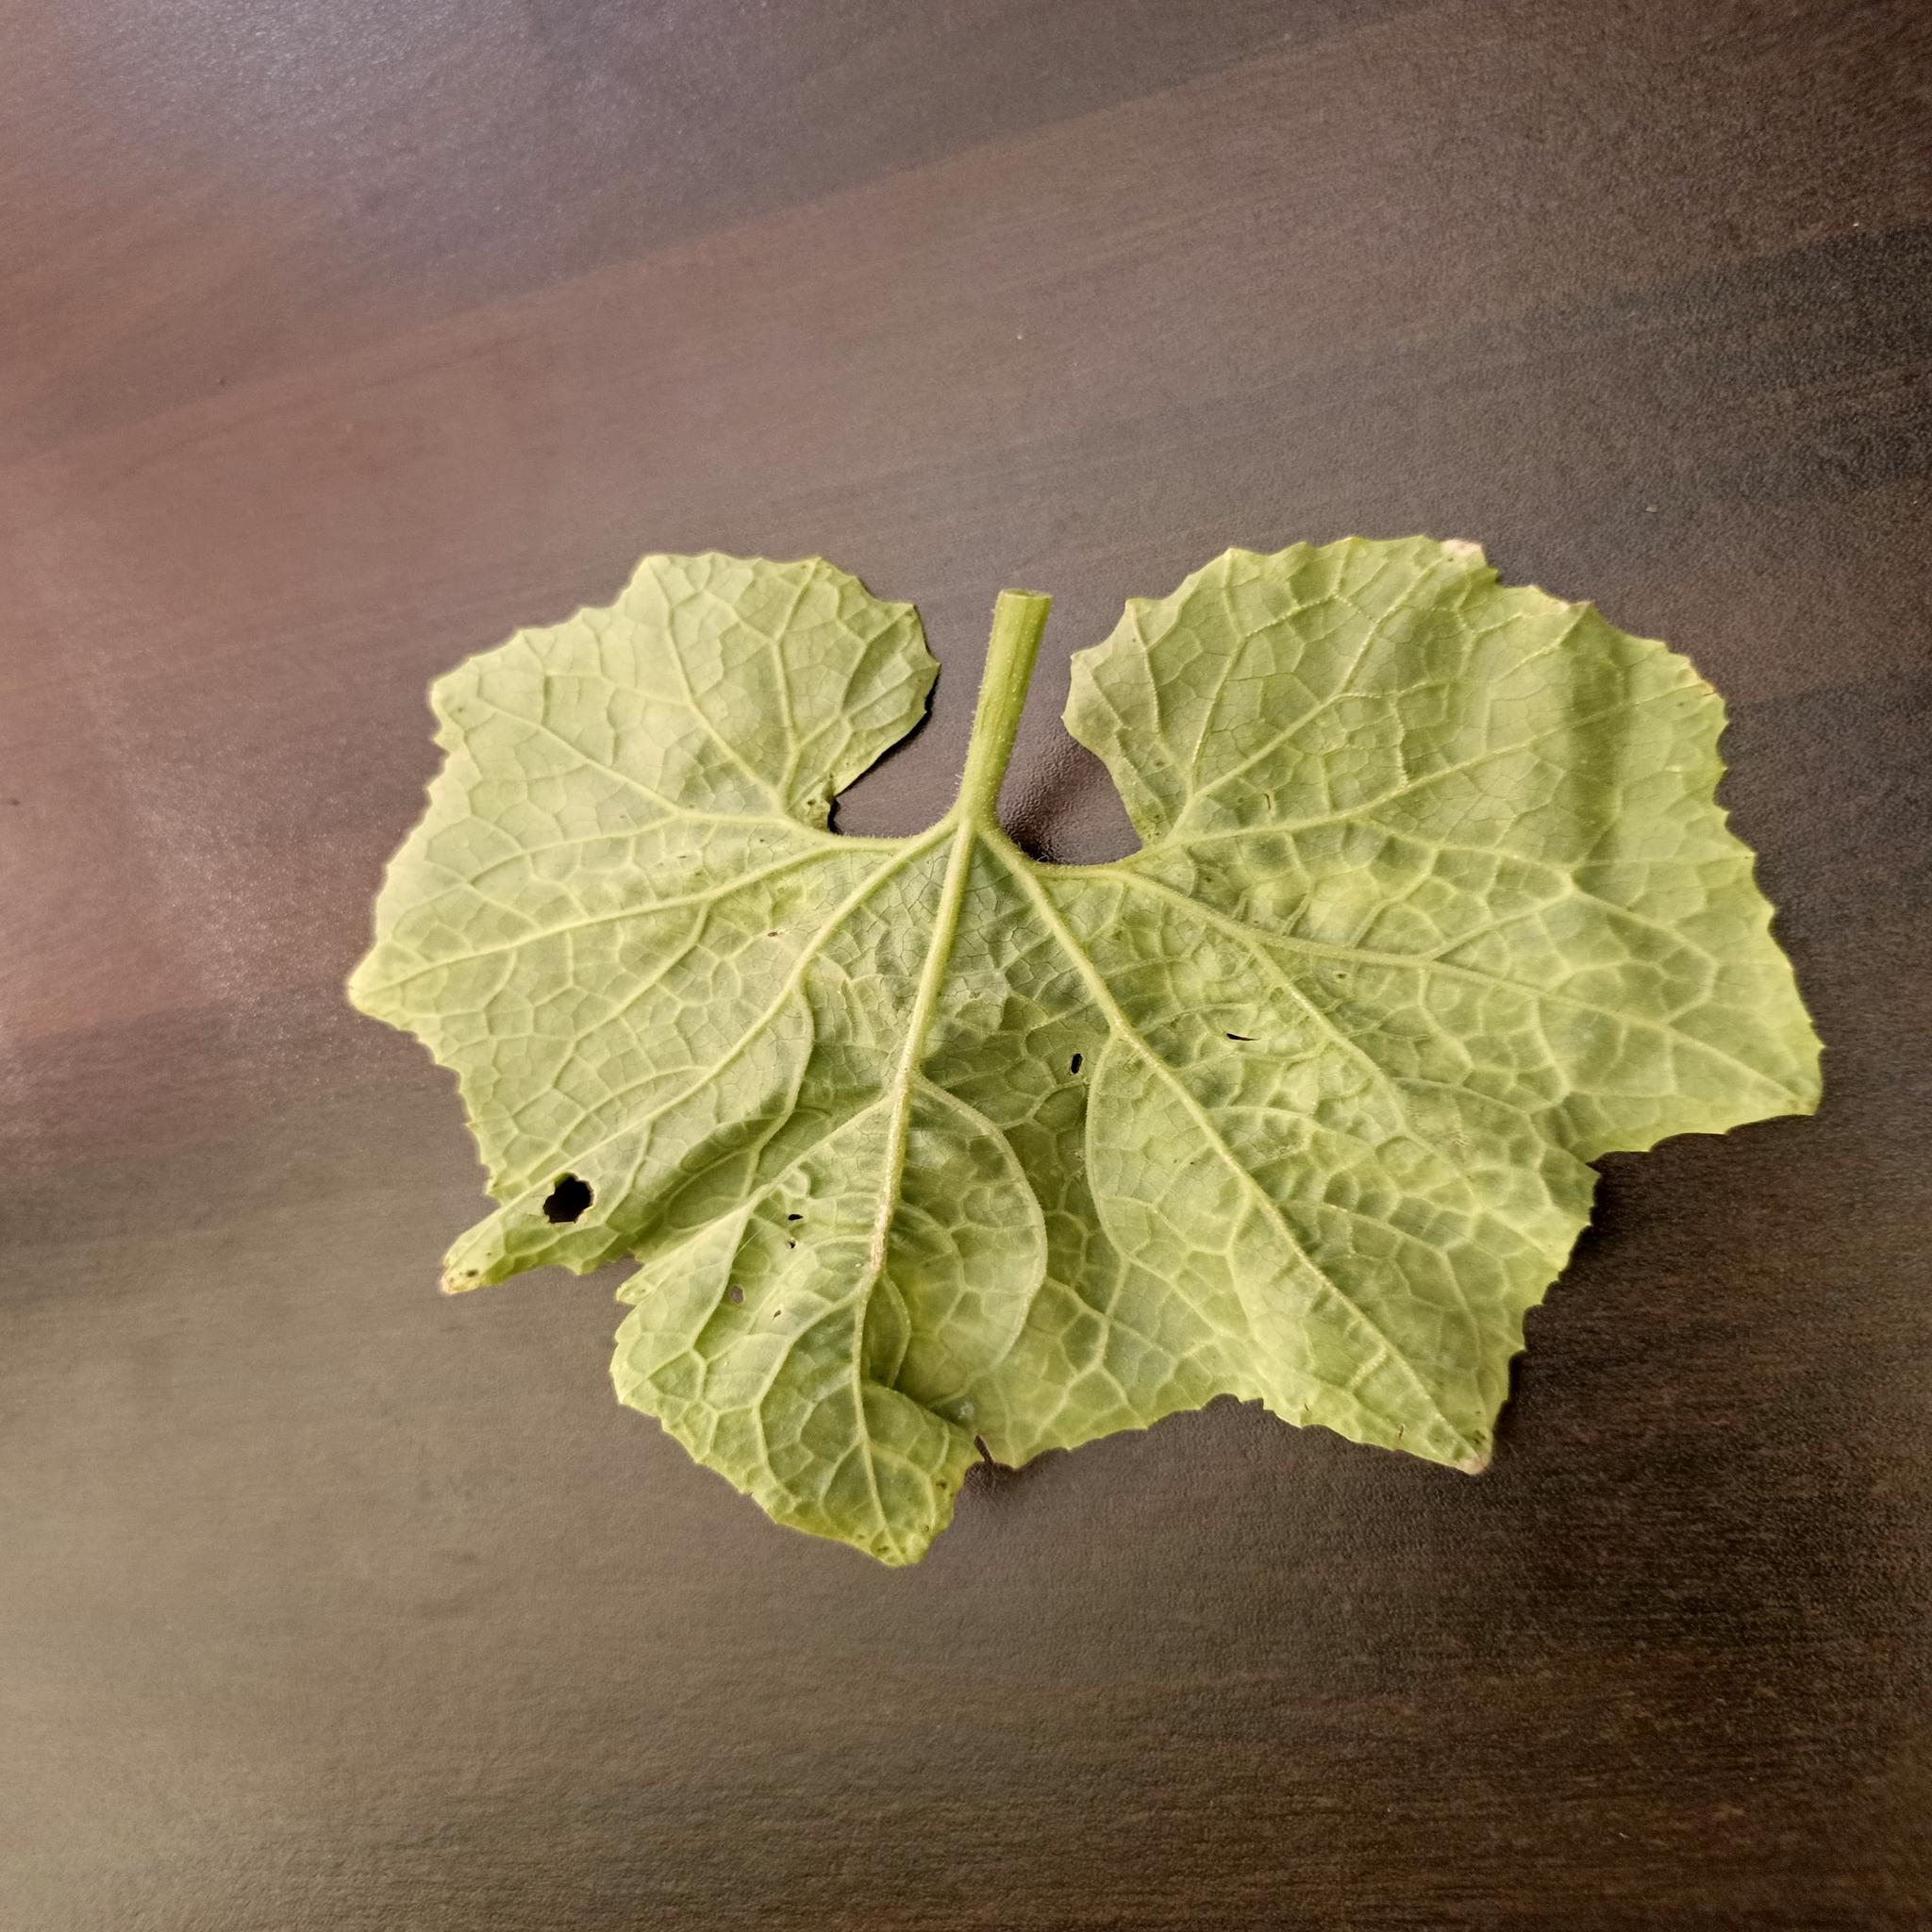
Label: Downy mildew